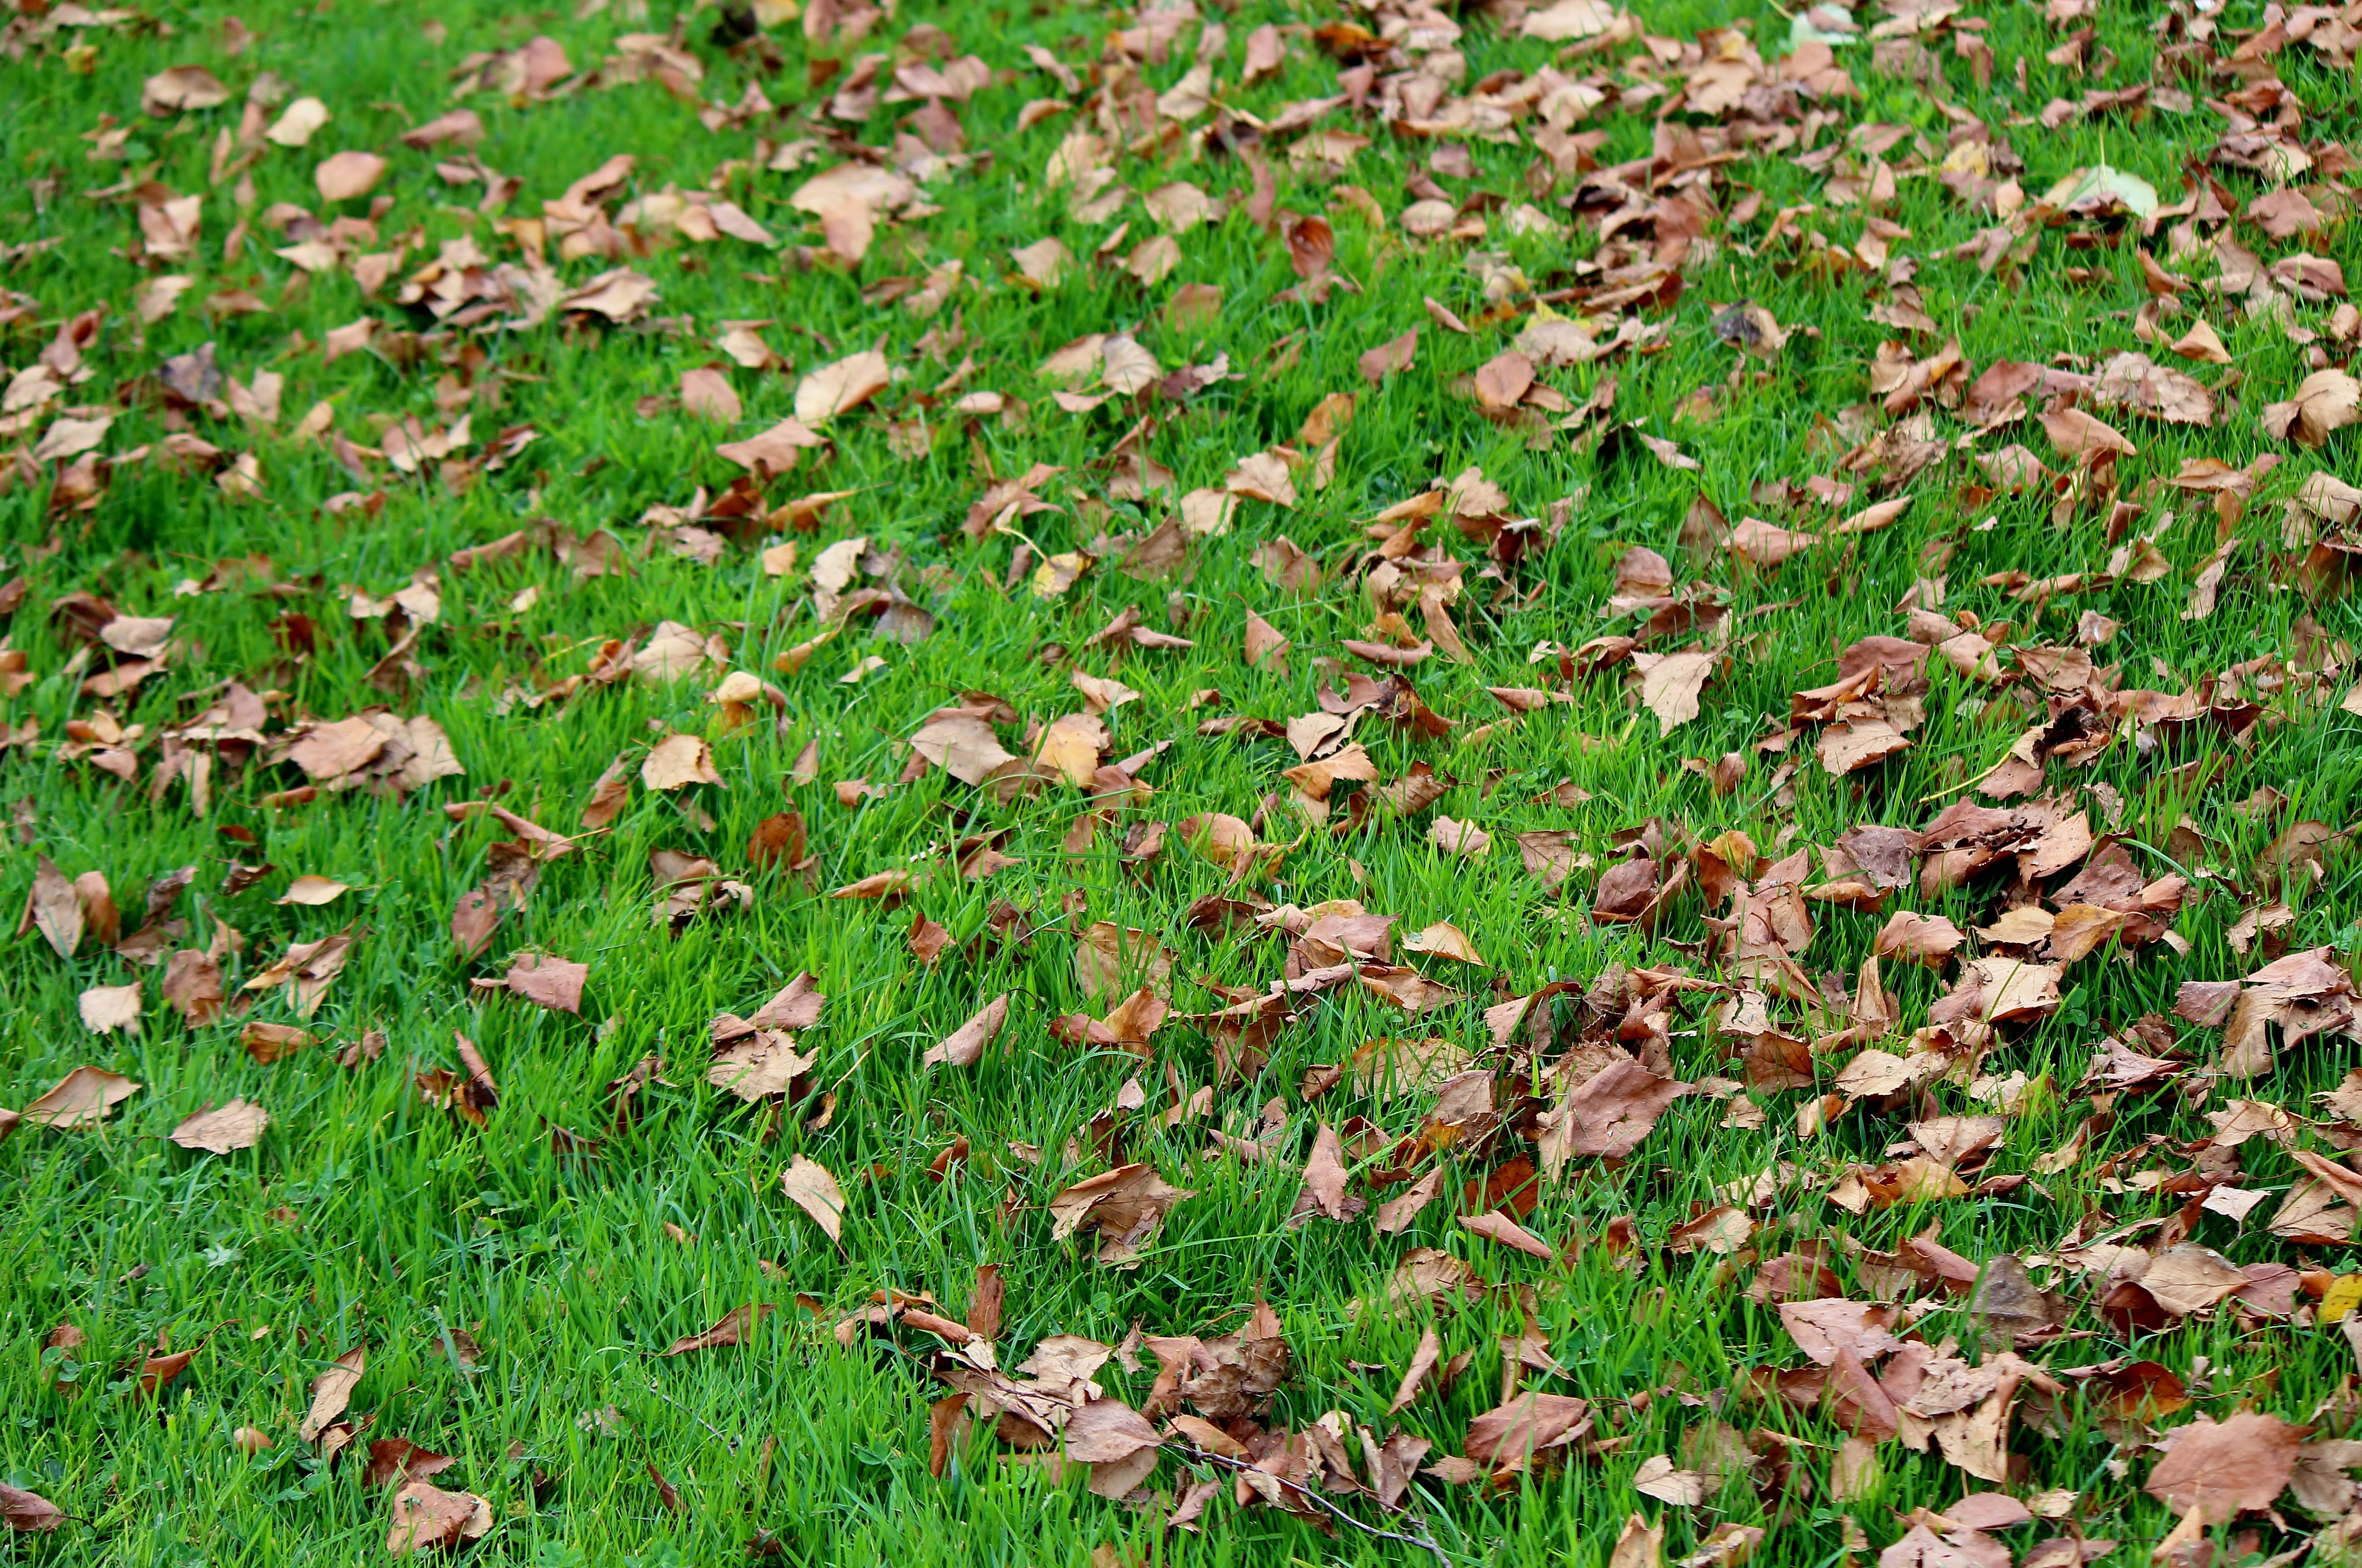
grass, plant, lawn, meadow, leaf, flower, green, autumn, soil, botany, flora, wildflower, autumn mood, leaves, vegetation, shrub, woodland, october, fall foliage, flowering plant, annual plant, grass family, land plant